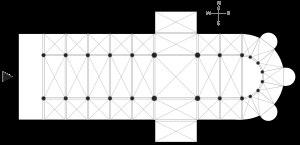
Une croix latine, croix christique ou crux immissa est une croix dont la branche inférieure est plus longue que les autres.
Cette page présente sous une forme graphique le vocabulaire concernant les principales parties du plan type d'une église.
Une église est un édifice religieux dont le rôle principal est de faciliter le rassemblement d'une communauté chrétienne. Son érection est commanditée par le clergé, financée par les dons ou les dîmes imposées aux laïcs, réalisée par les artistes et artisans. Sa construction obéit à un ordonnancement architectural évoluant au fil des siècles selon son importance et sa fonction. Son entretien est dévolu au pouvoir religieux ou aux pouvoirs publics selon les pays et la conservation des plus remarquables est prise en charge au titre des différentes politiques de protection du patrimoine culturel.
L'église Saint-Pierre est une église catholique située à Saint-Julien-du-Sault, en France. Elle dépend pour le culte de la paroisse Sainte-Alpais de l'archidiocèse de Sens-Auxerre.
La chapelle de Bethléem est une ancienne chapelle d'allure romane en ruines située à Aubevoye, dans le département français de l'Eure et la région Normandie.